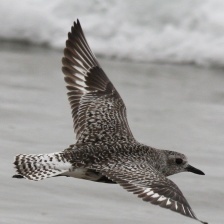
Species: GREY PLOVER
Scientific name: PLUVIALIS SQUATAROLA